Ilmari Launis

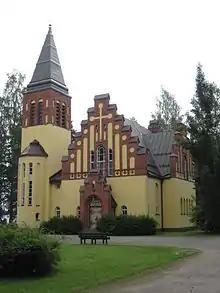
Tervo Church, by Ilmari Launis

Adolf Ilmari Launis (before 1900 Lindberg; 3 December 1881, Hämeenlinna – 10 April 1955, Helsinki) was a Finnish architect.